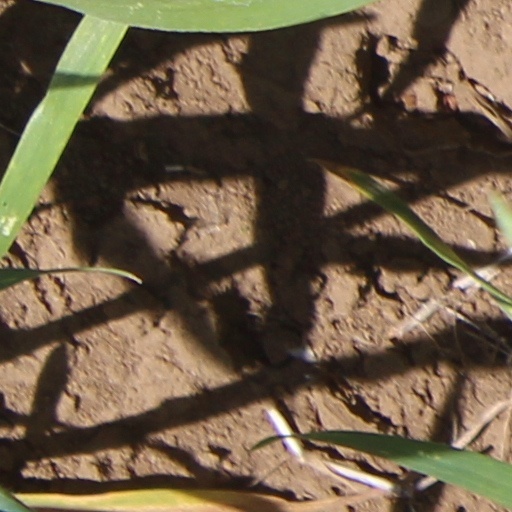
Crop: wheat